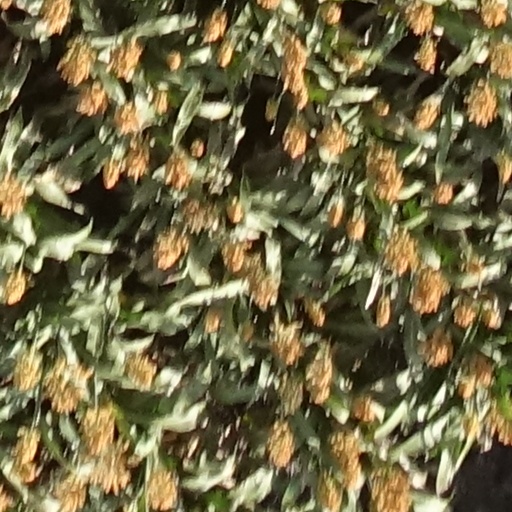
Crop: sorghum